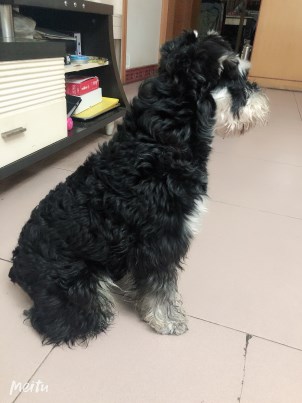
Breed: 2342-n000102-miniature_schnauzer